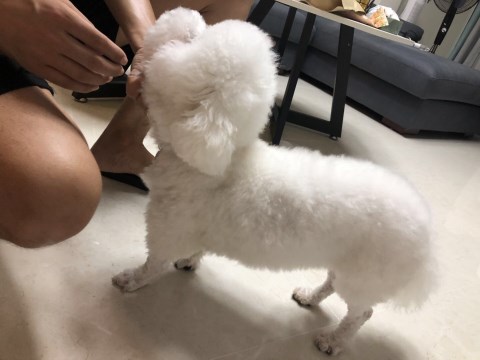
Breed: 3083-n000117-Bichon_Frise